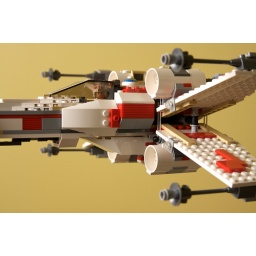
Not sure what planet Luke is flying in today, but the sky is yellow.